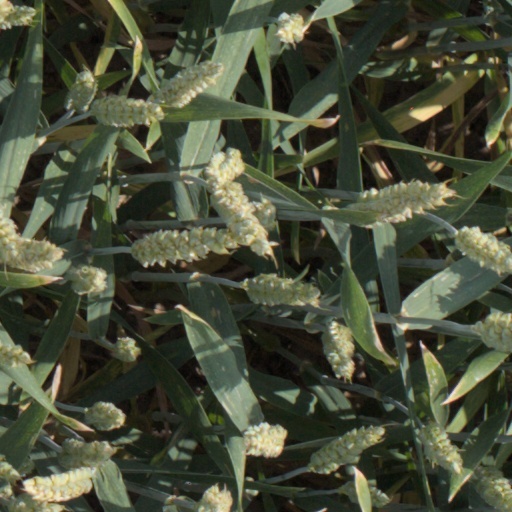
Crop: wheat